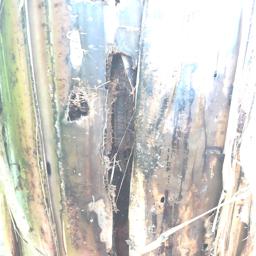
Label: PSEUDOSTEM WEEVIL